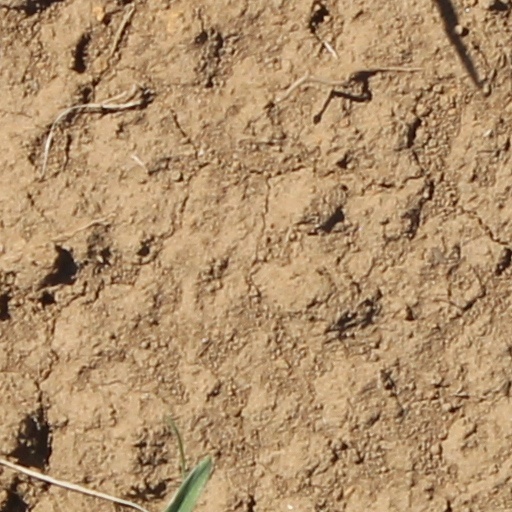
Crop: wheat